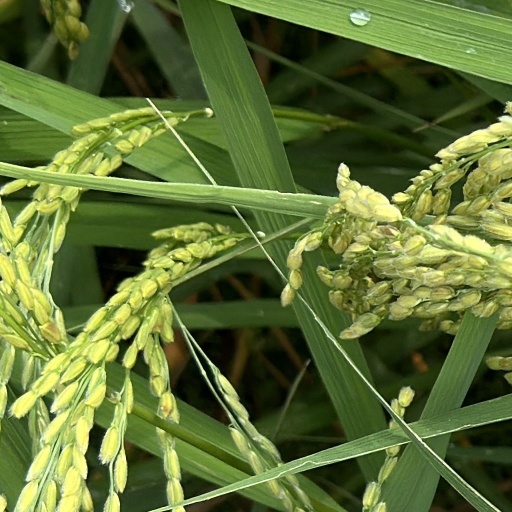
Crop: rice